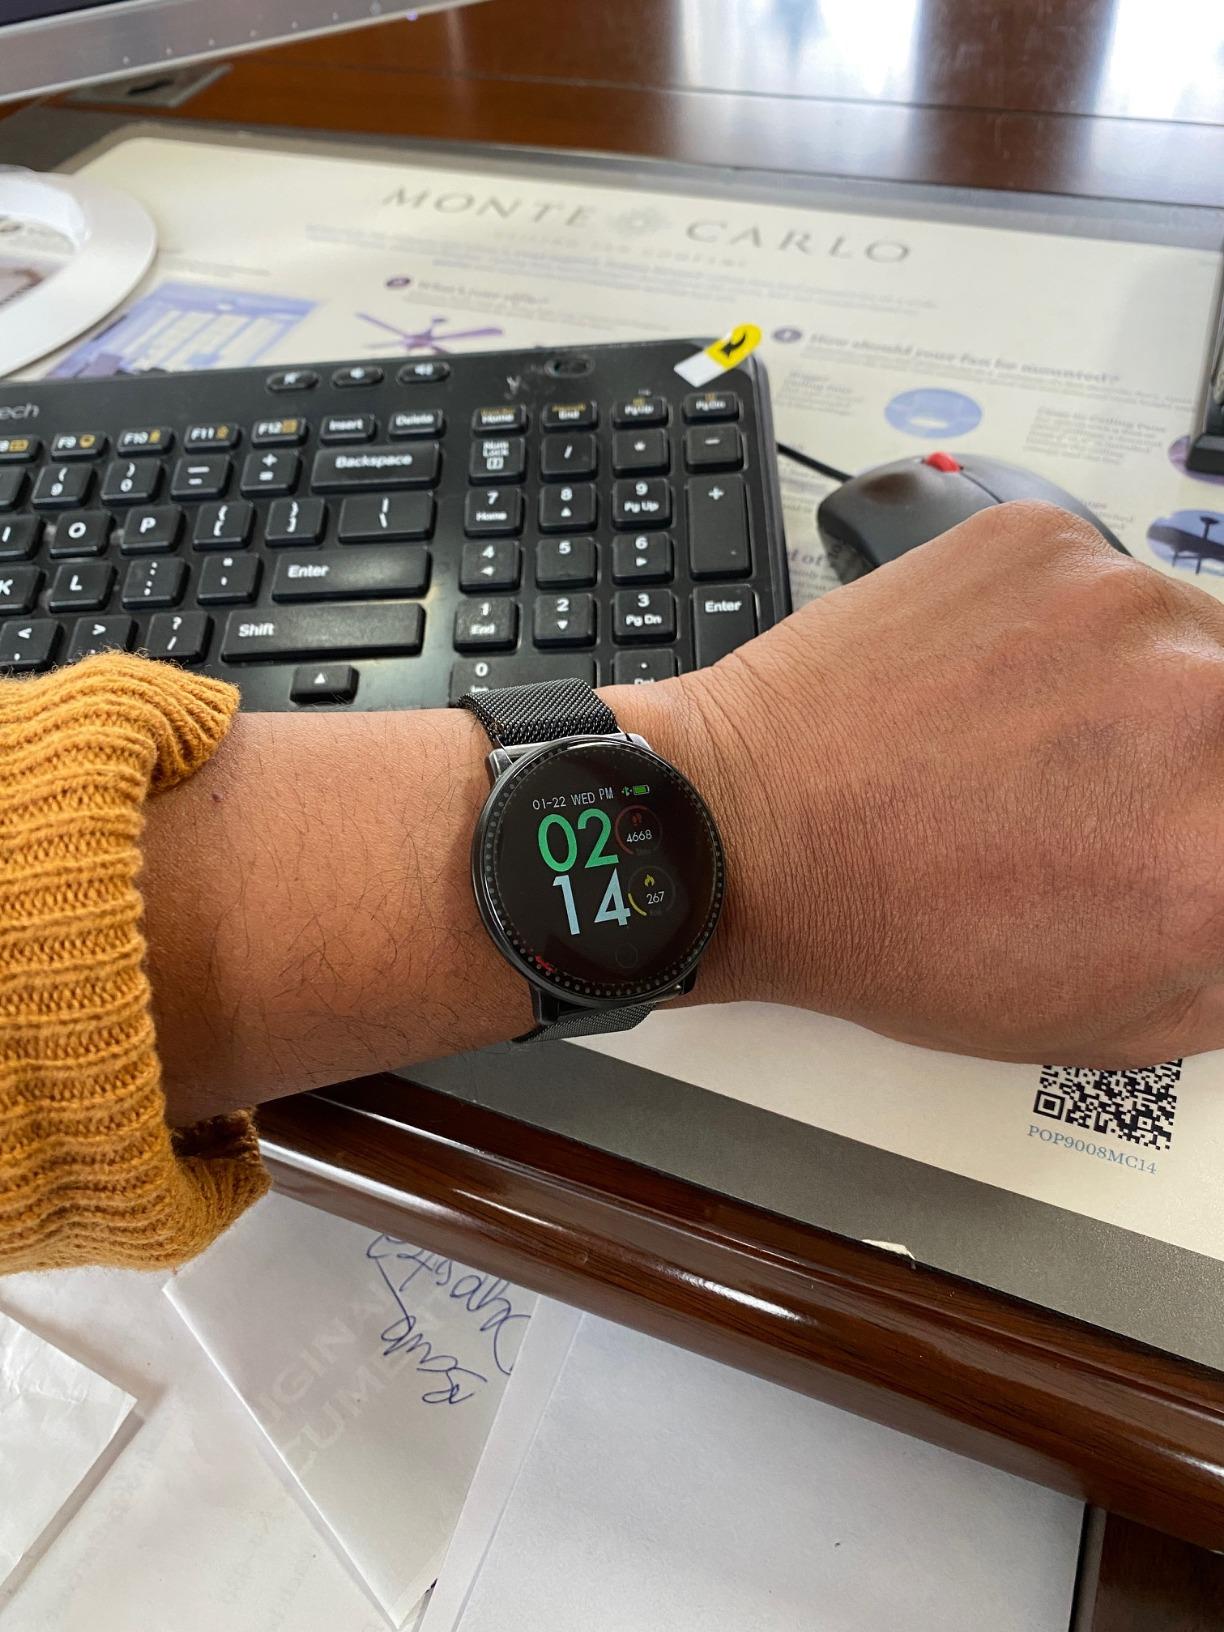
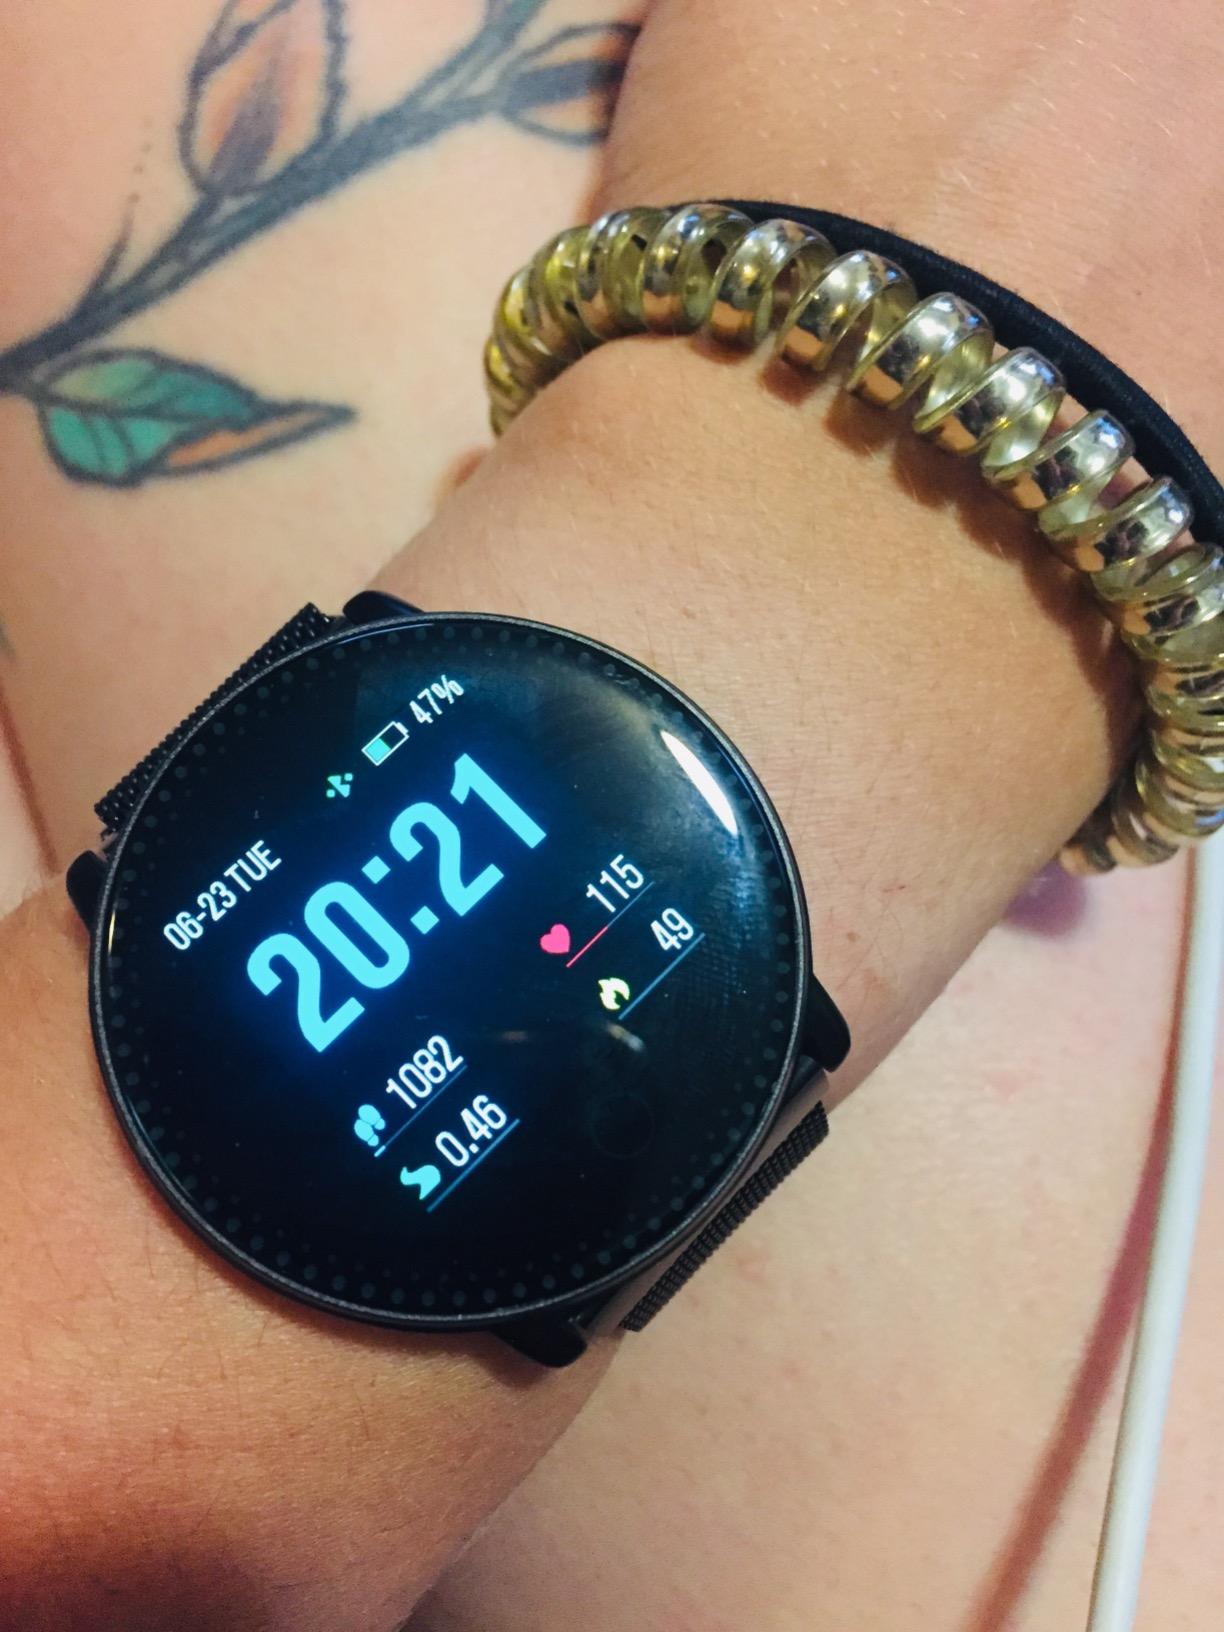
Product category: smartwatch
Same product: yes